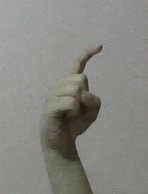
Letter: ra